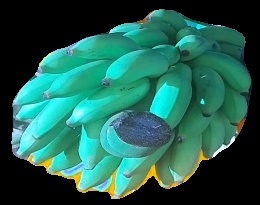
Variety: elakki-bale
Grade: grade2